Emile Czaja

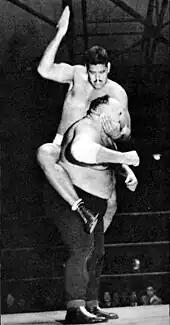
Dara Singh mounted punches to King Kong at the Japan Wrestling Association 1955

Of all his fights, the ones that caught imagination of the public in South Asia were his bouts with Dara Singh. Dara Singh's act of flooring King Kong remains embedded in Indian legend.